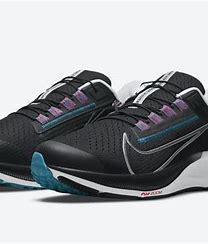
Brand: Nike
Model: Air Zoom Pegasus 38 Flyease